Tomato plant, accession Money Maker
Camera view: tilt-top (135 deg); turntable rotation: 330 degrees
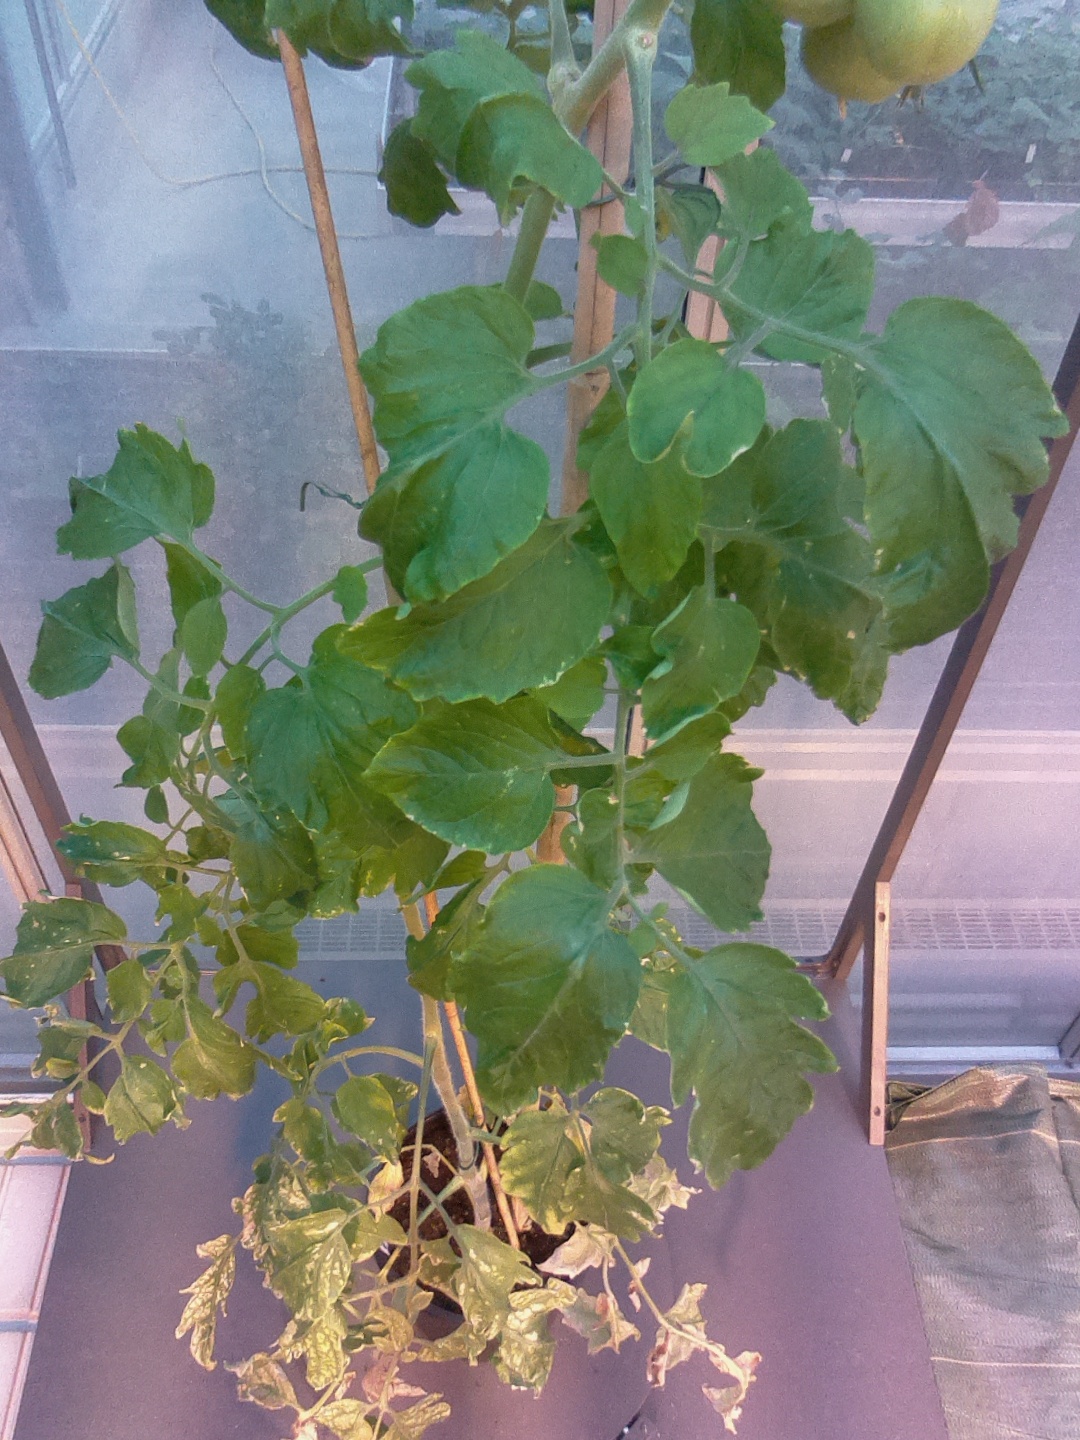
BBCH growth stage 77: 70%-80% of final fruit size